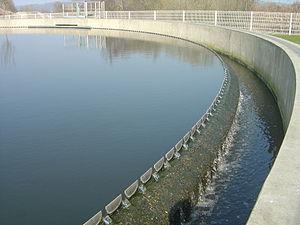
Le procédé dit « à boues activées » utilise l'épuration biologique dans le traitement des eaux usées. C'est un mode d’épuration par cultures libres. Dans une filière de traitement des eaux, le procédé à boues activées fait partie des traitements secondaires.